Economy of Africa

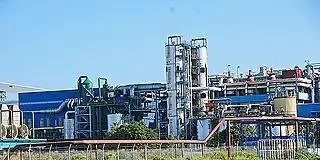
The Soucreye sugar factory in Sidi Bennour (Doukkala), Morocco

48% of working people in Africa work in agriculture, the highest in the world. The situation whereby African nations export crops to the West while millions on the continent starve has been blamed on the economic policies of the developed countries. These advanced nations protect their own agricultural sectors with high import tariffs and offer government subsidies to their farmers. which many contend leads the overproduction of such commodities as grain, cotton and milk. The impact of agricultural subsidies in developed countries upon developing-country farmers and international development is well documented. Agricultural subsidies can help drive prices down to benefit consumers, but also mean that unsubsidised developing-country farmers have a more difficult time competing in the world market; and the effects on poverty are particularly negative when subsidies are provided for crops that are also grown in developing countries since developing-country farmers must then compete directly with subsidised developed-country farmers, for example in cotton and sugar. The IFPRI has estimated in 2003 that the impact of subsidies costs developing countries $24 billion in lost incomes going to agricultural and agro-industrial production; and more than $40Bn is displaced from net agricultural exports. The result of this is that the global price of such products is continually reduced until Africans are unable to compete, except for cash crops that do not grow easily in a northern climate.